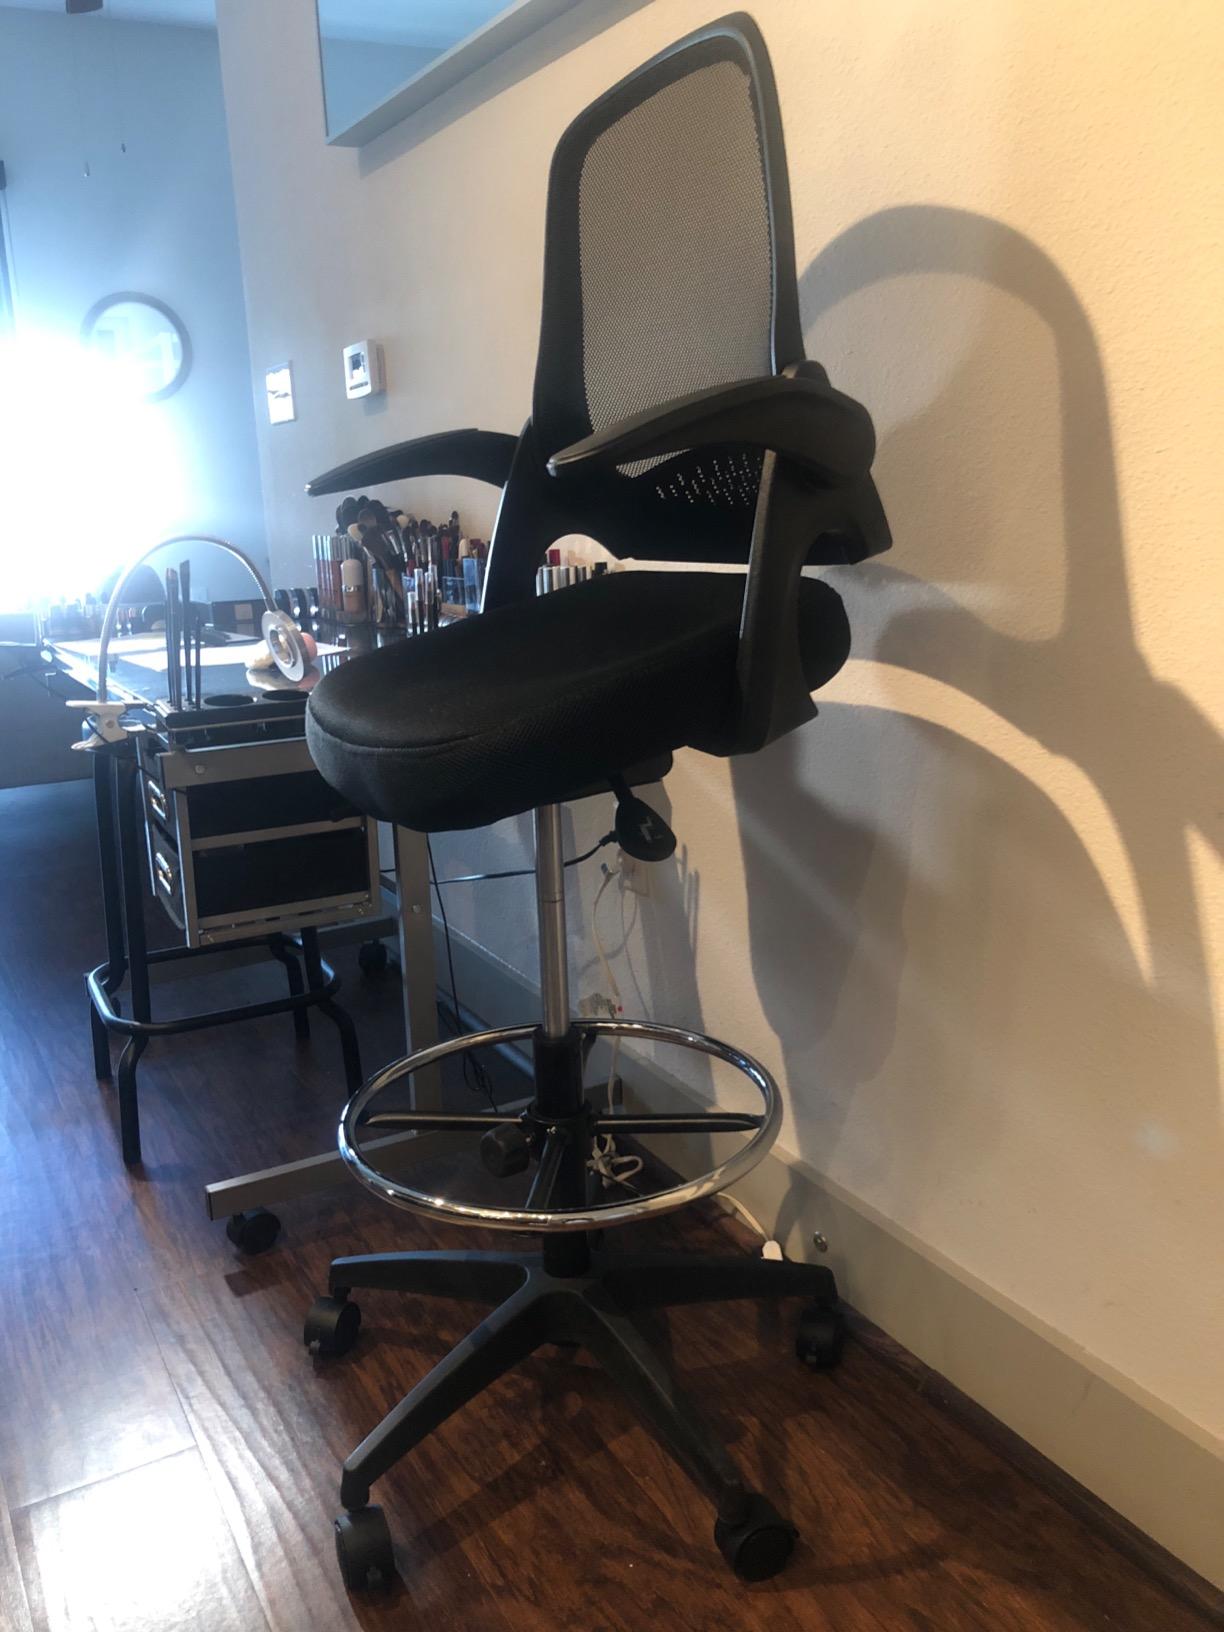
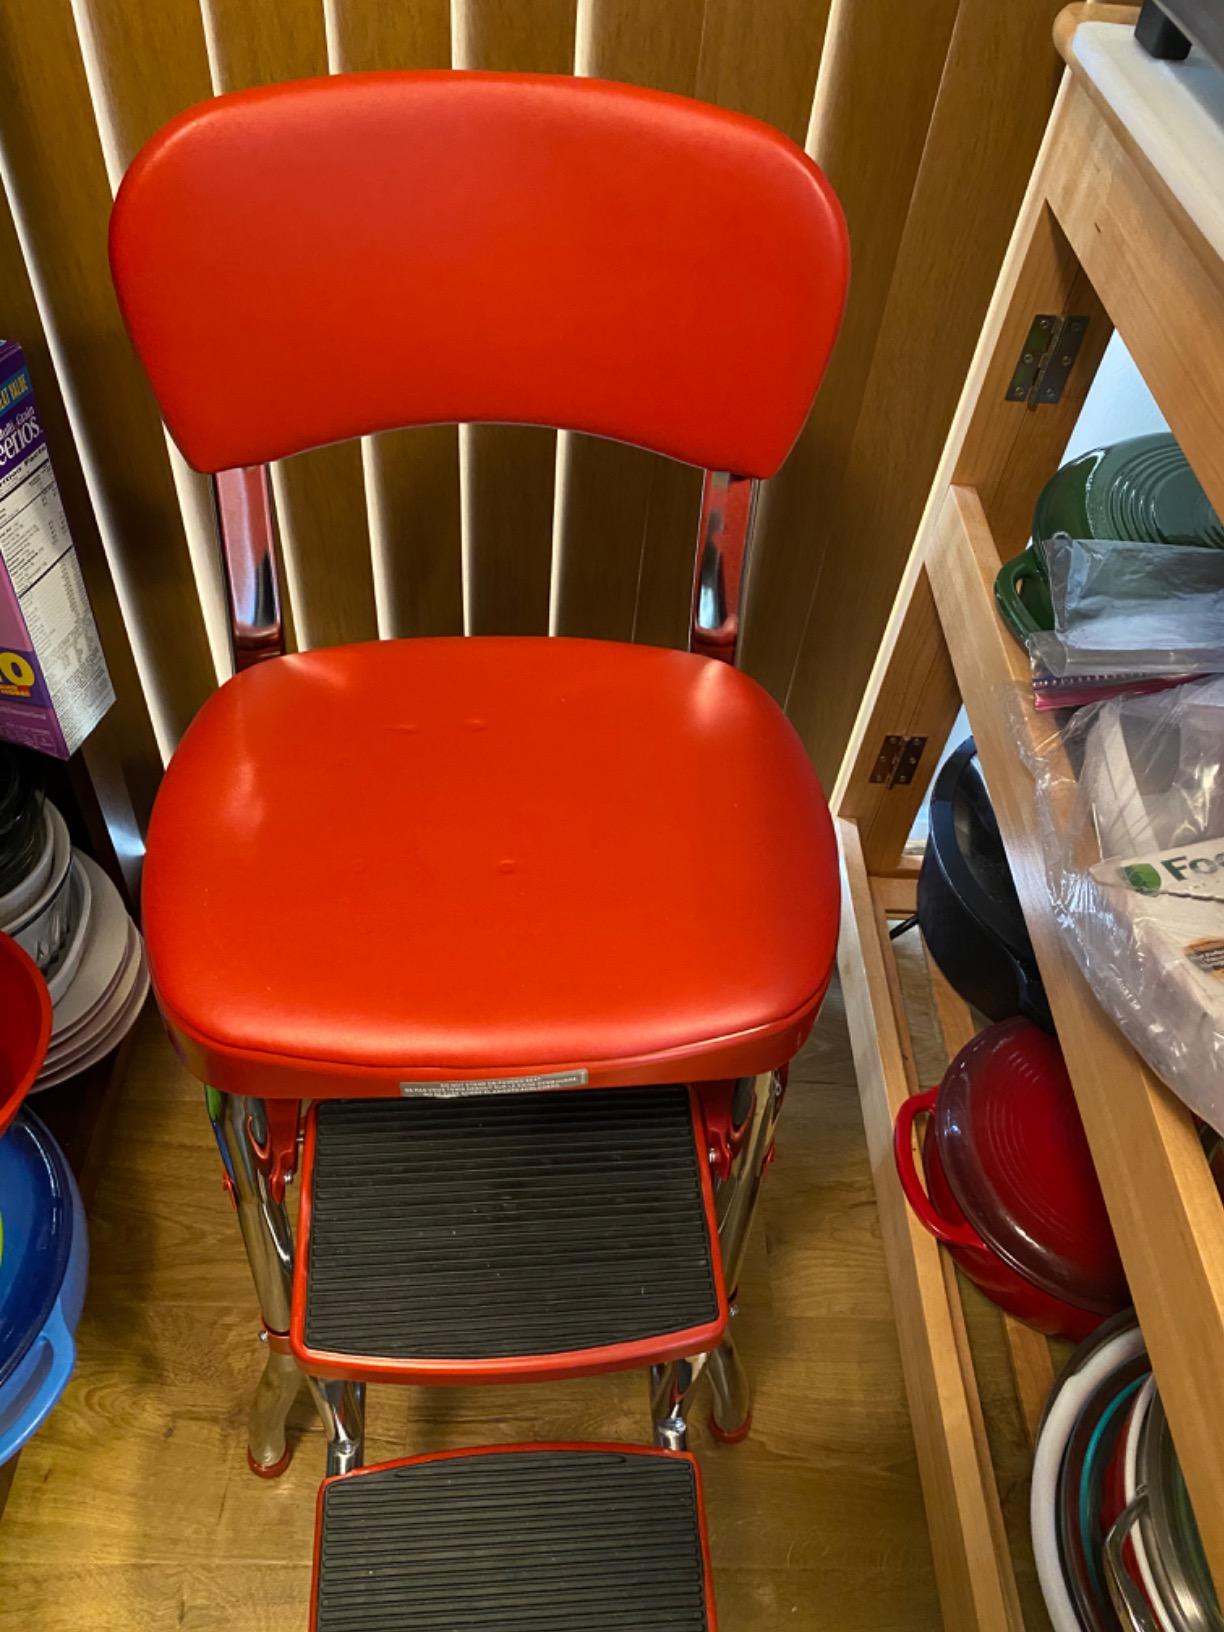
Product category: items_chair
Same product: no